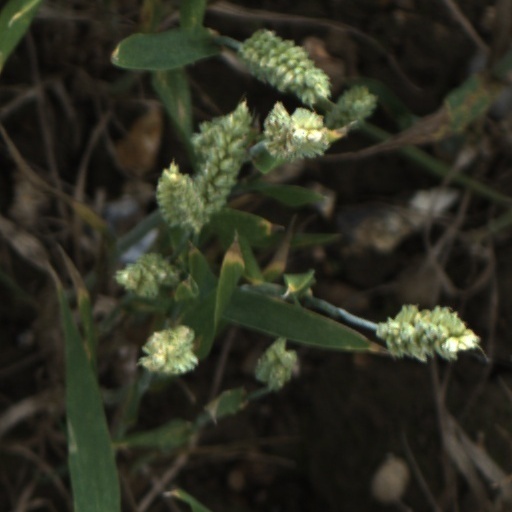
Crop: wheat